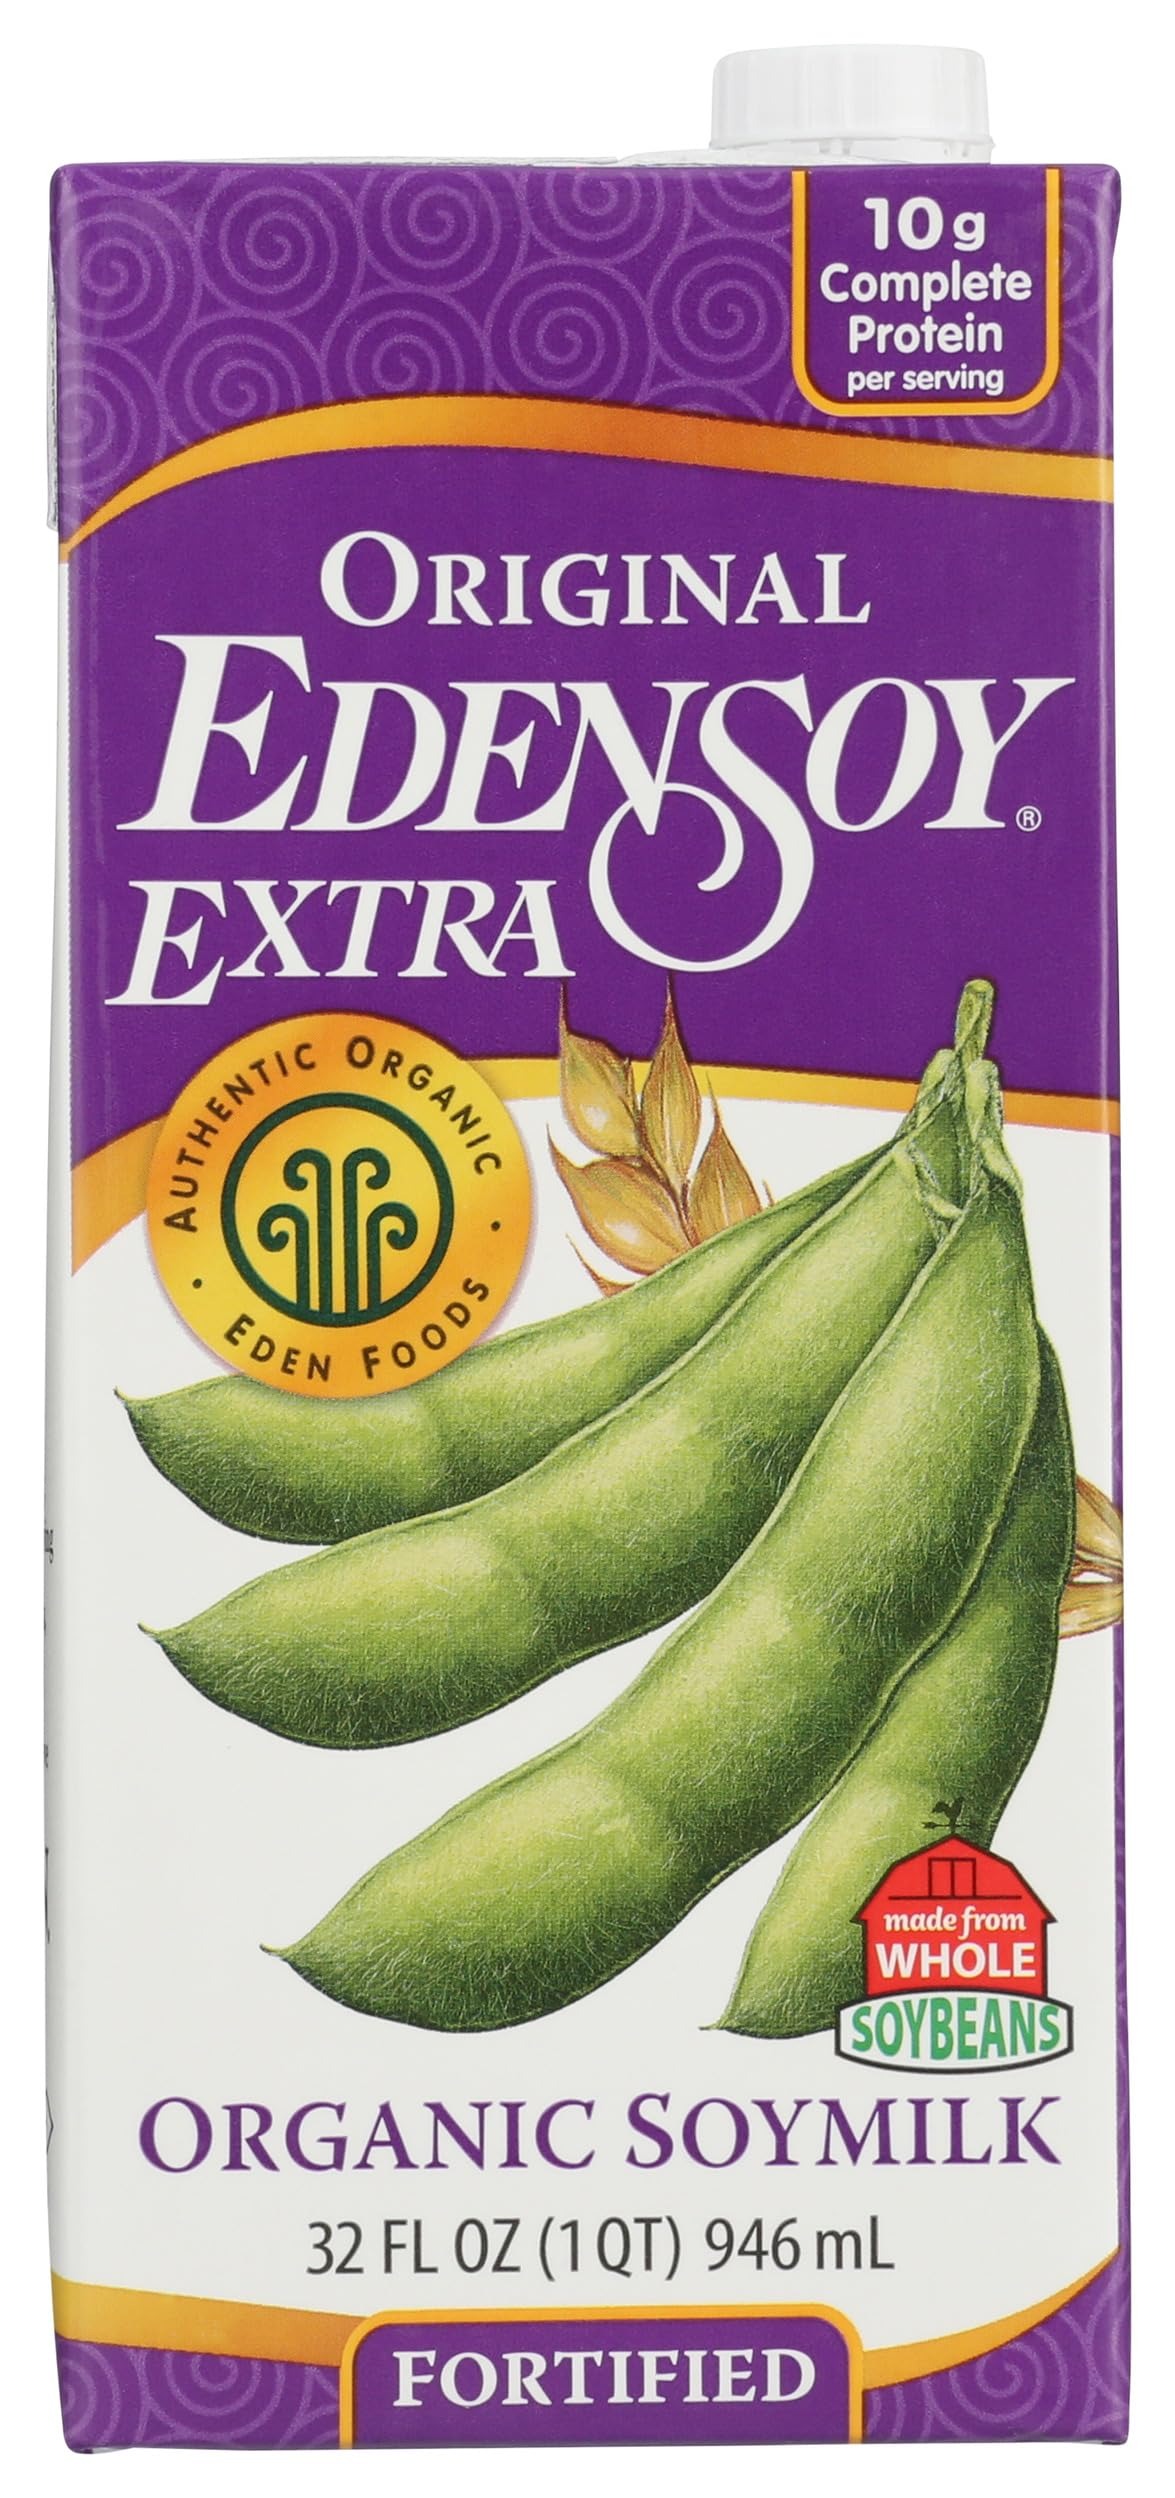
Item Name: Eden Foods Organic Original Extra Soymilk, 32 Fluid Ounces (Pack Of 12)
Bullet Point: Eden Foods Organic Original Extra Soymilk, 32 Fluid Ounces (Pack Of 12)
Value: 384.0
Unit: Fl Oz

Price: 52.95